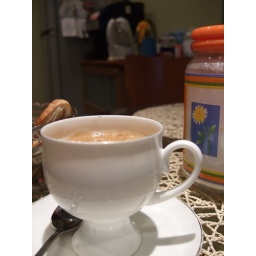
fuel of life. for my host mom, at any rate. The miracle machine is the black job in the background.